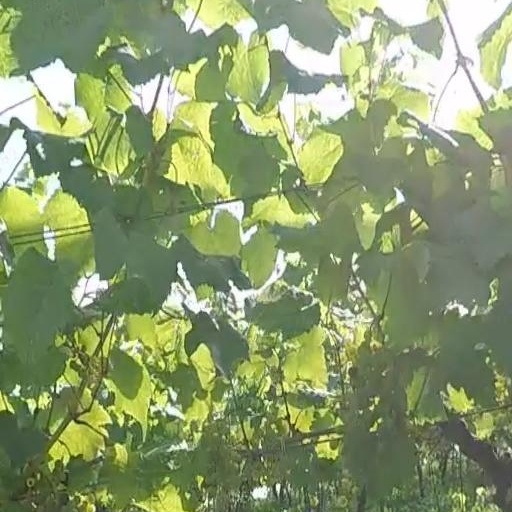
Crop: grape